Santa Maria, Bulacan

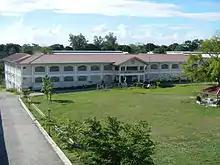
The Santa Maria extension campus of the Polytechnic University of the Philippines

Santa Maria is one of the municipalities in Bulacan with a high population growth rate due to in migration. Its rapid population growth contributes largely to the establishment of more commercial and trading activities as some people see this as an opportunity for business. Industries in Santa Maria include agribusiness, food processing, cottage making, banking, fireworks making, rubber, and textile making.